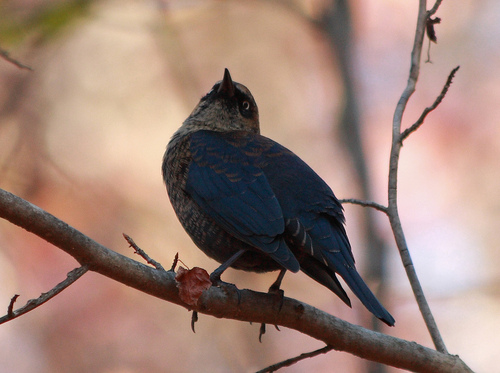
a plump little bird with a long pointed bill and blue wingbars and secondaries.
this bird is black with white on its neck and has a very short beak.
a medium bird with a dark black primaries and secondaries and light brown throat and breast and side and the bill is short and pointedbird with black beak and wings, and gray tarsus, feet, throat, and brownish gray breast, belly and abdomen
this bird has a black wing, a black back, and a brown bill
this particular bird has a brown belly and breast with blue secondariesthe throat is brown, the rounded belly is brown, and the wingbar down to retrices are bluethe wings are blue, the bill small and the eyering is white
this bird has wings that are black and has a short bill
this particular bird has a belly that is black and purple
Species: Rusty Blackbird